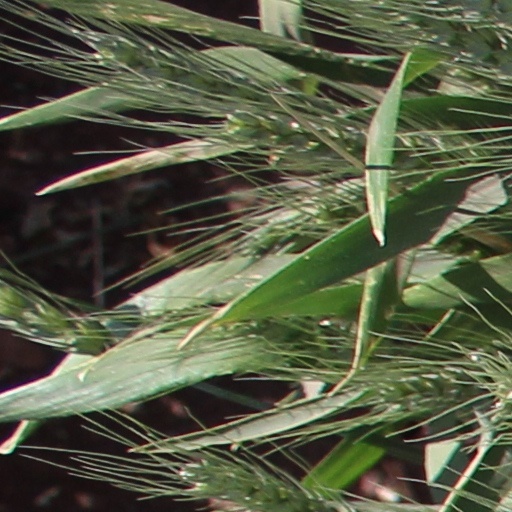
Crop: wheat